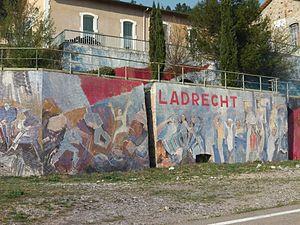
La grande fresque réalisée en 1981 sur le site de la mine de Ladrecht à Saint-Martin-de-Valgalgues (Gard)
Les mines de charbon des Cévennes sont parmi les premiers charbonnages de France et en représentent au XVIIIᵉ siècle les plus prometteuses, après la compagnie des mines d'Anzin, mais leur exploitation se heurte à des problèmes de transport et de droits de propriété. Cette industrie minière se développe fortement au cours du XXᵉ siècle et atteint son apogée en 1958 avec 3,3 millions de tonnes de charbon extraits et un effectif de 20 000 ouvriers avant de décliner puis de cesser vers 1980.
Alès est une commune française située dans le département du Gard, en région Occitanie. Souvent considérée comme la « capitale » des Cévennes, elle est le siège d'une des deux sous-préfectures du Gard.